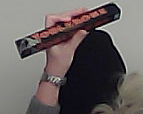
Product: toblerone_black